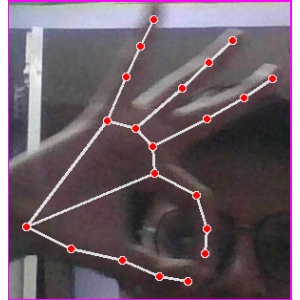
अक्षर: ण